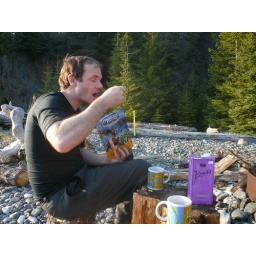
dinner in a bag and box of wine